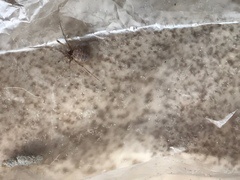
Species: Parasteatoda_tepidariorum